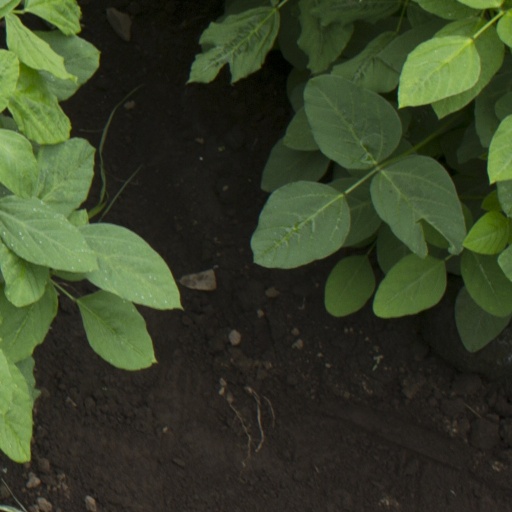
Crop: soybean